Seinäjoki City Theatre

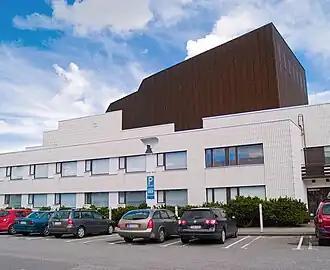

The Seinäjoki City Theatre (Finnish: "Seinäjoen kaupunginteatteri") is the municipal theatre of the city of Seinäjoki, Finland.